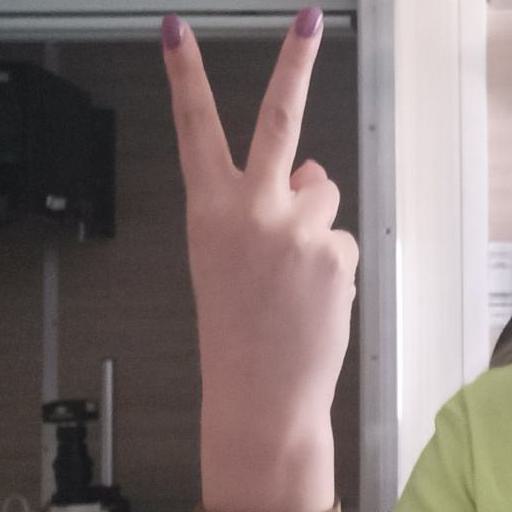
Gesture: peace_inverted